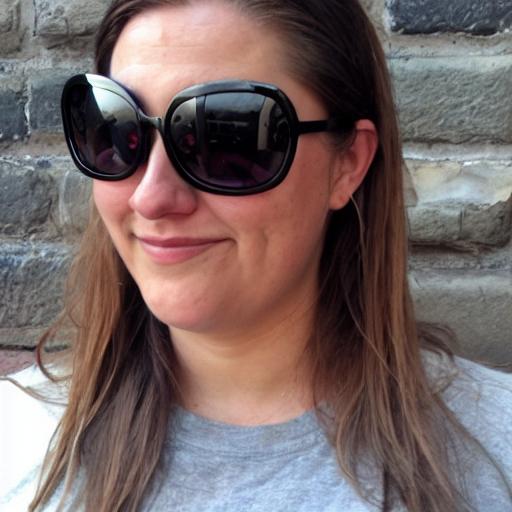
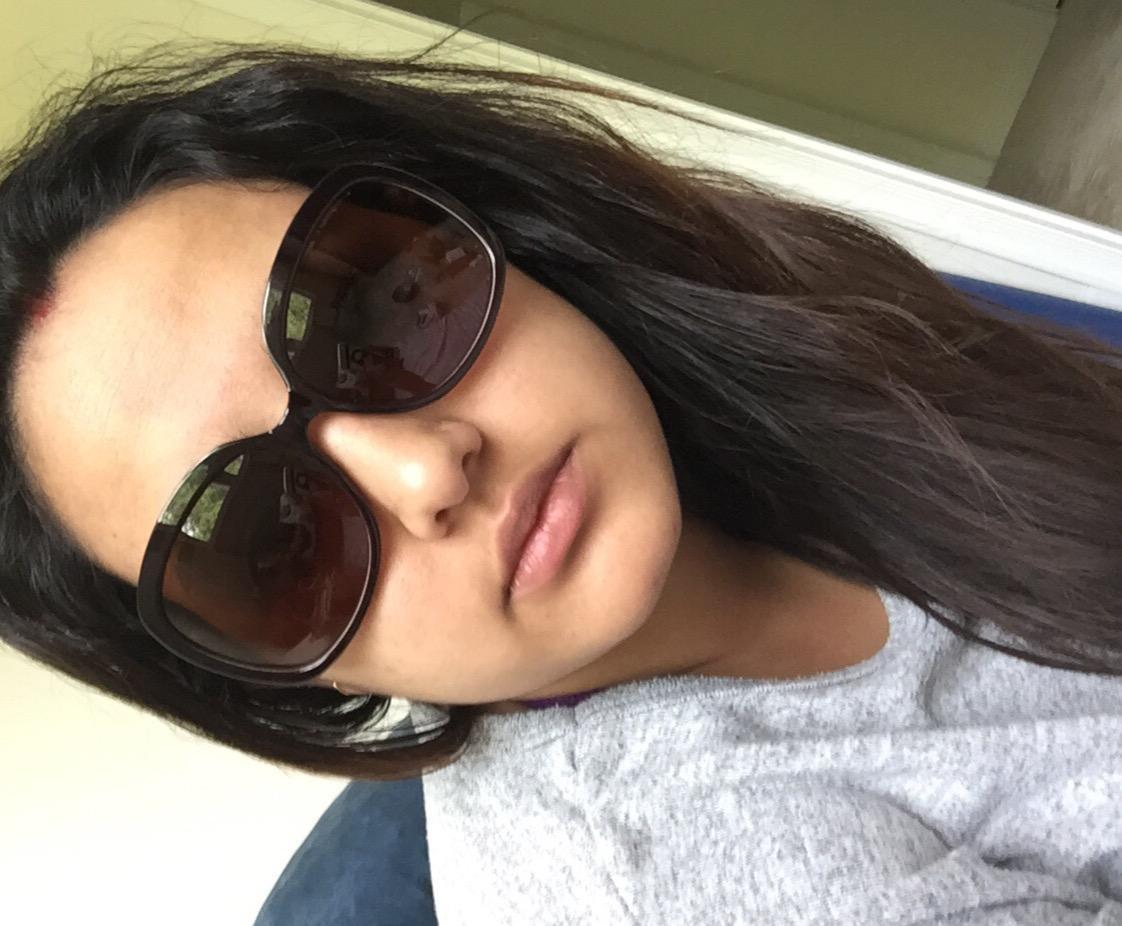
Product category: accessories_sunglasses
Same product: no